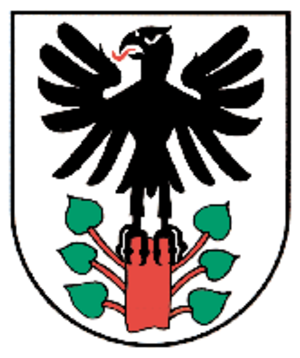
Steinen est une commune suisse du canton de Schwytz, située dans le district de Schwytz.